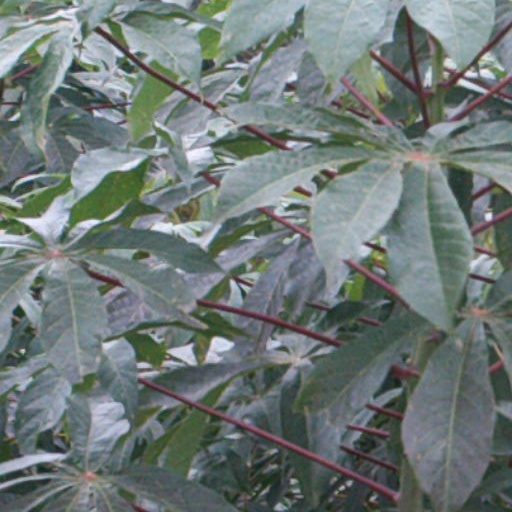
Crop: cassava